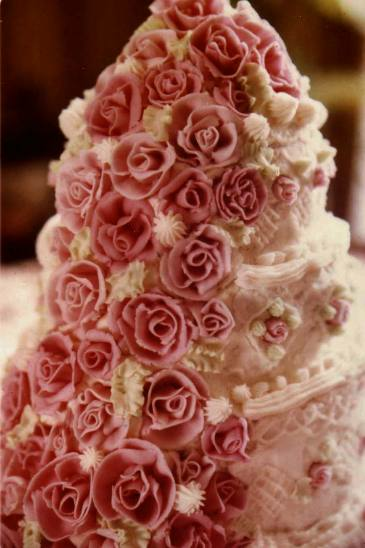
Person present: No